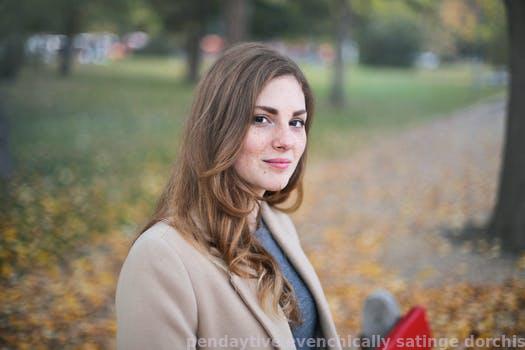
Label: Watermark